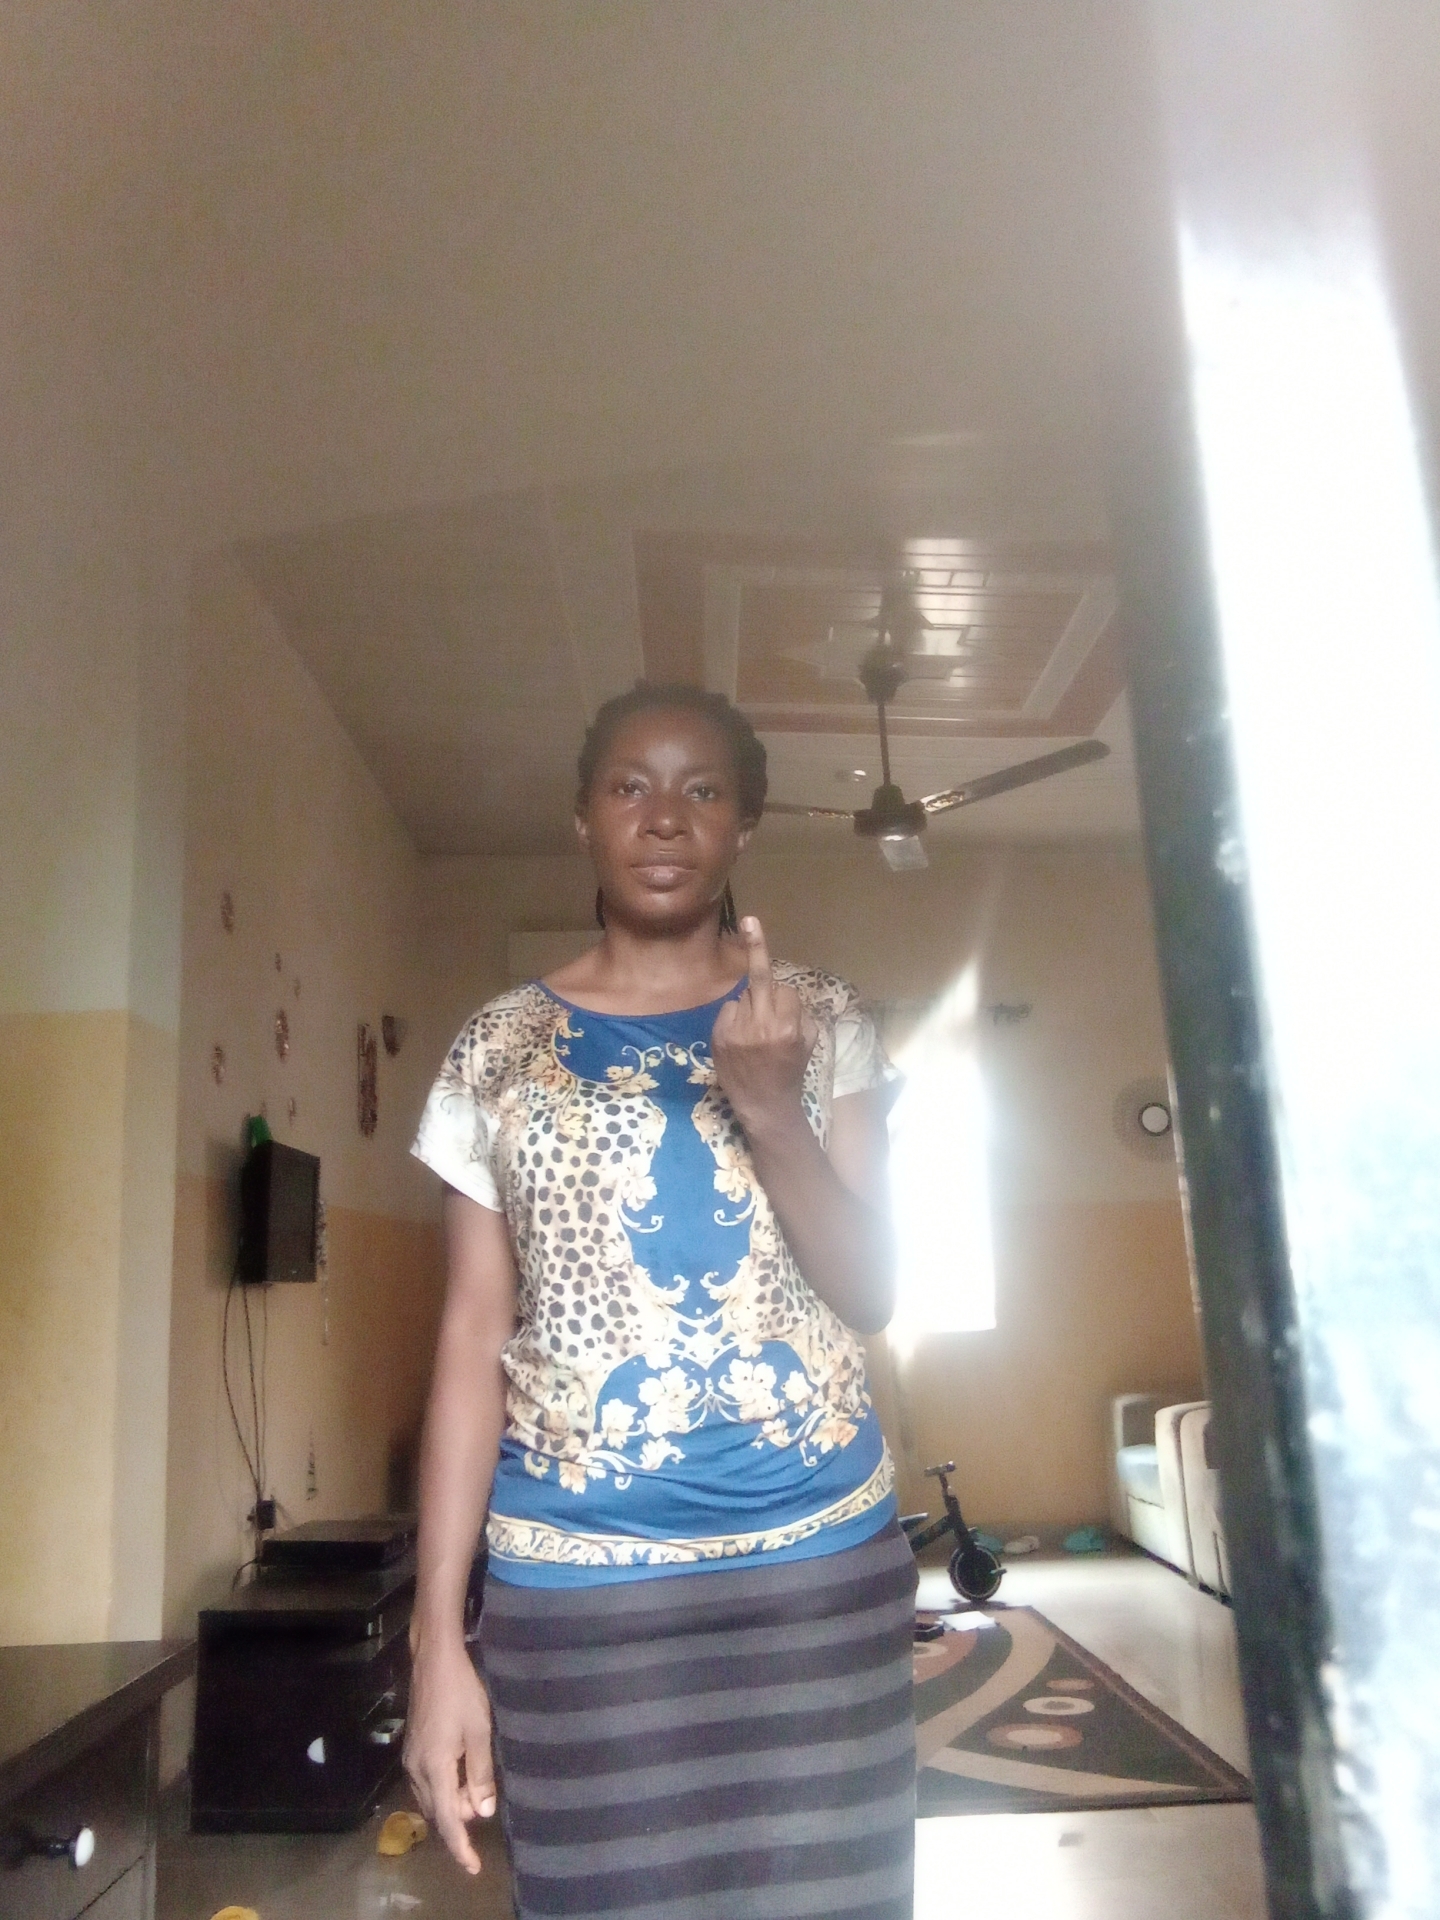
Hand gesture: middle_finger